Question: What color is the umbrella?
Tambaya: Menene launin lemar?
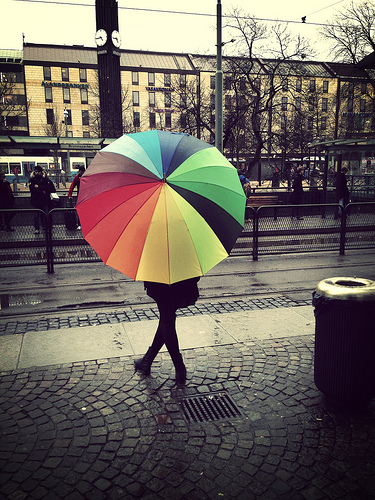
Answer: Multi-colored.
Amsa: Mai launi dayawa.